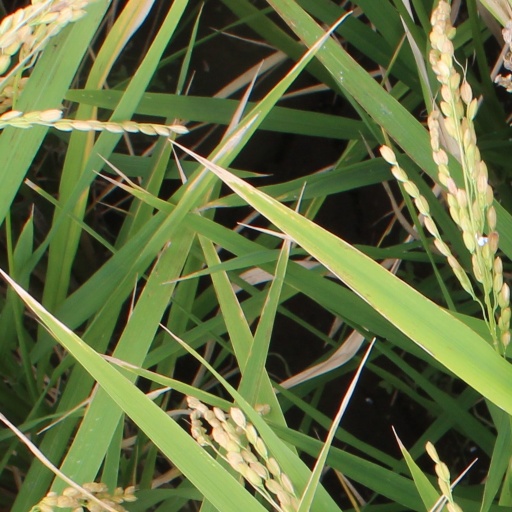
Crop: rice